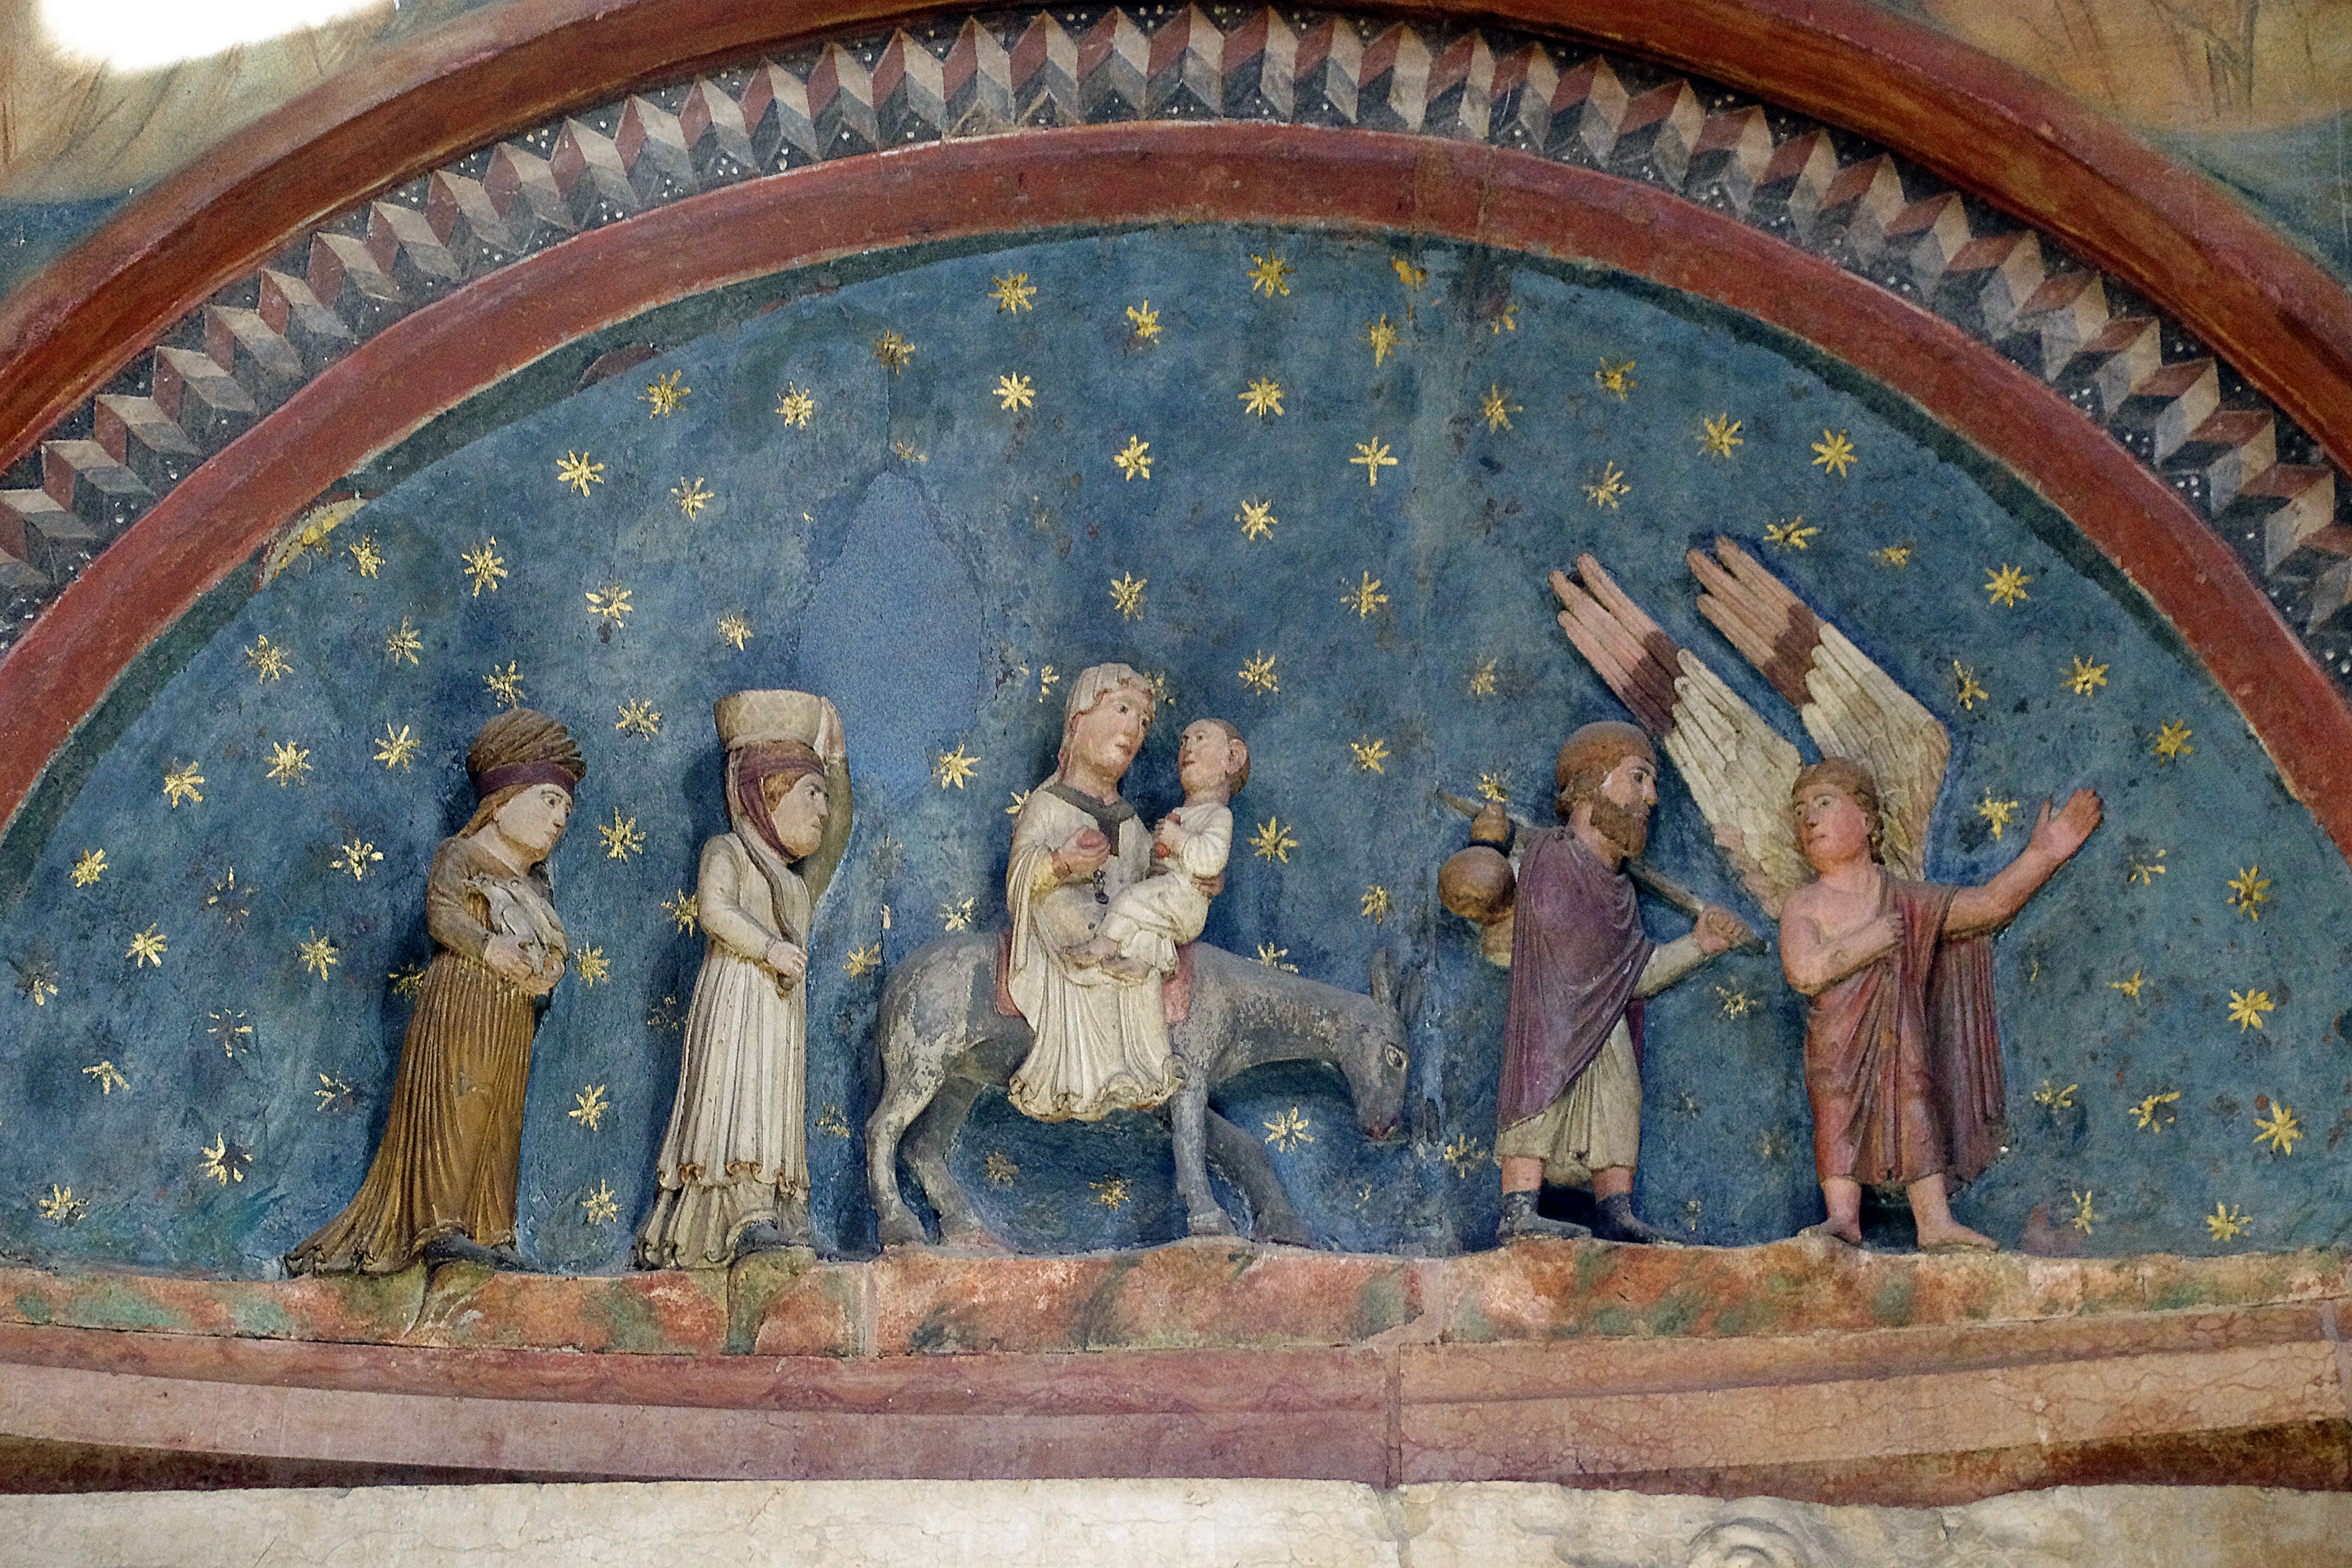
monument, italy, painting, baptistery, art, temple, mural, carving, relief, emilia romagna, sacred art, bezel, ancient history, parma, high relief, flight into egypt